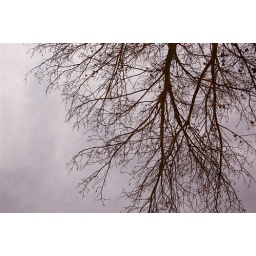
tree in the water